Michel Périn (cyclist)

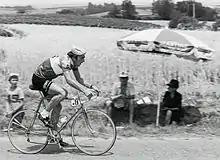
Périn in the 1976 Tour de France

Michel Périn (born 20 May 1947) is a French former professional racing cyclist. He rode in seven editions of the Tour de France.